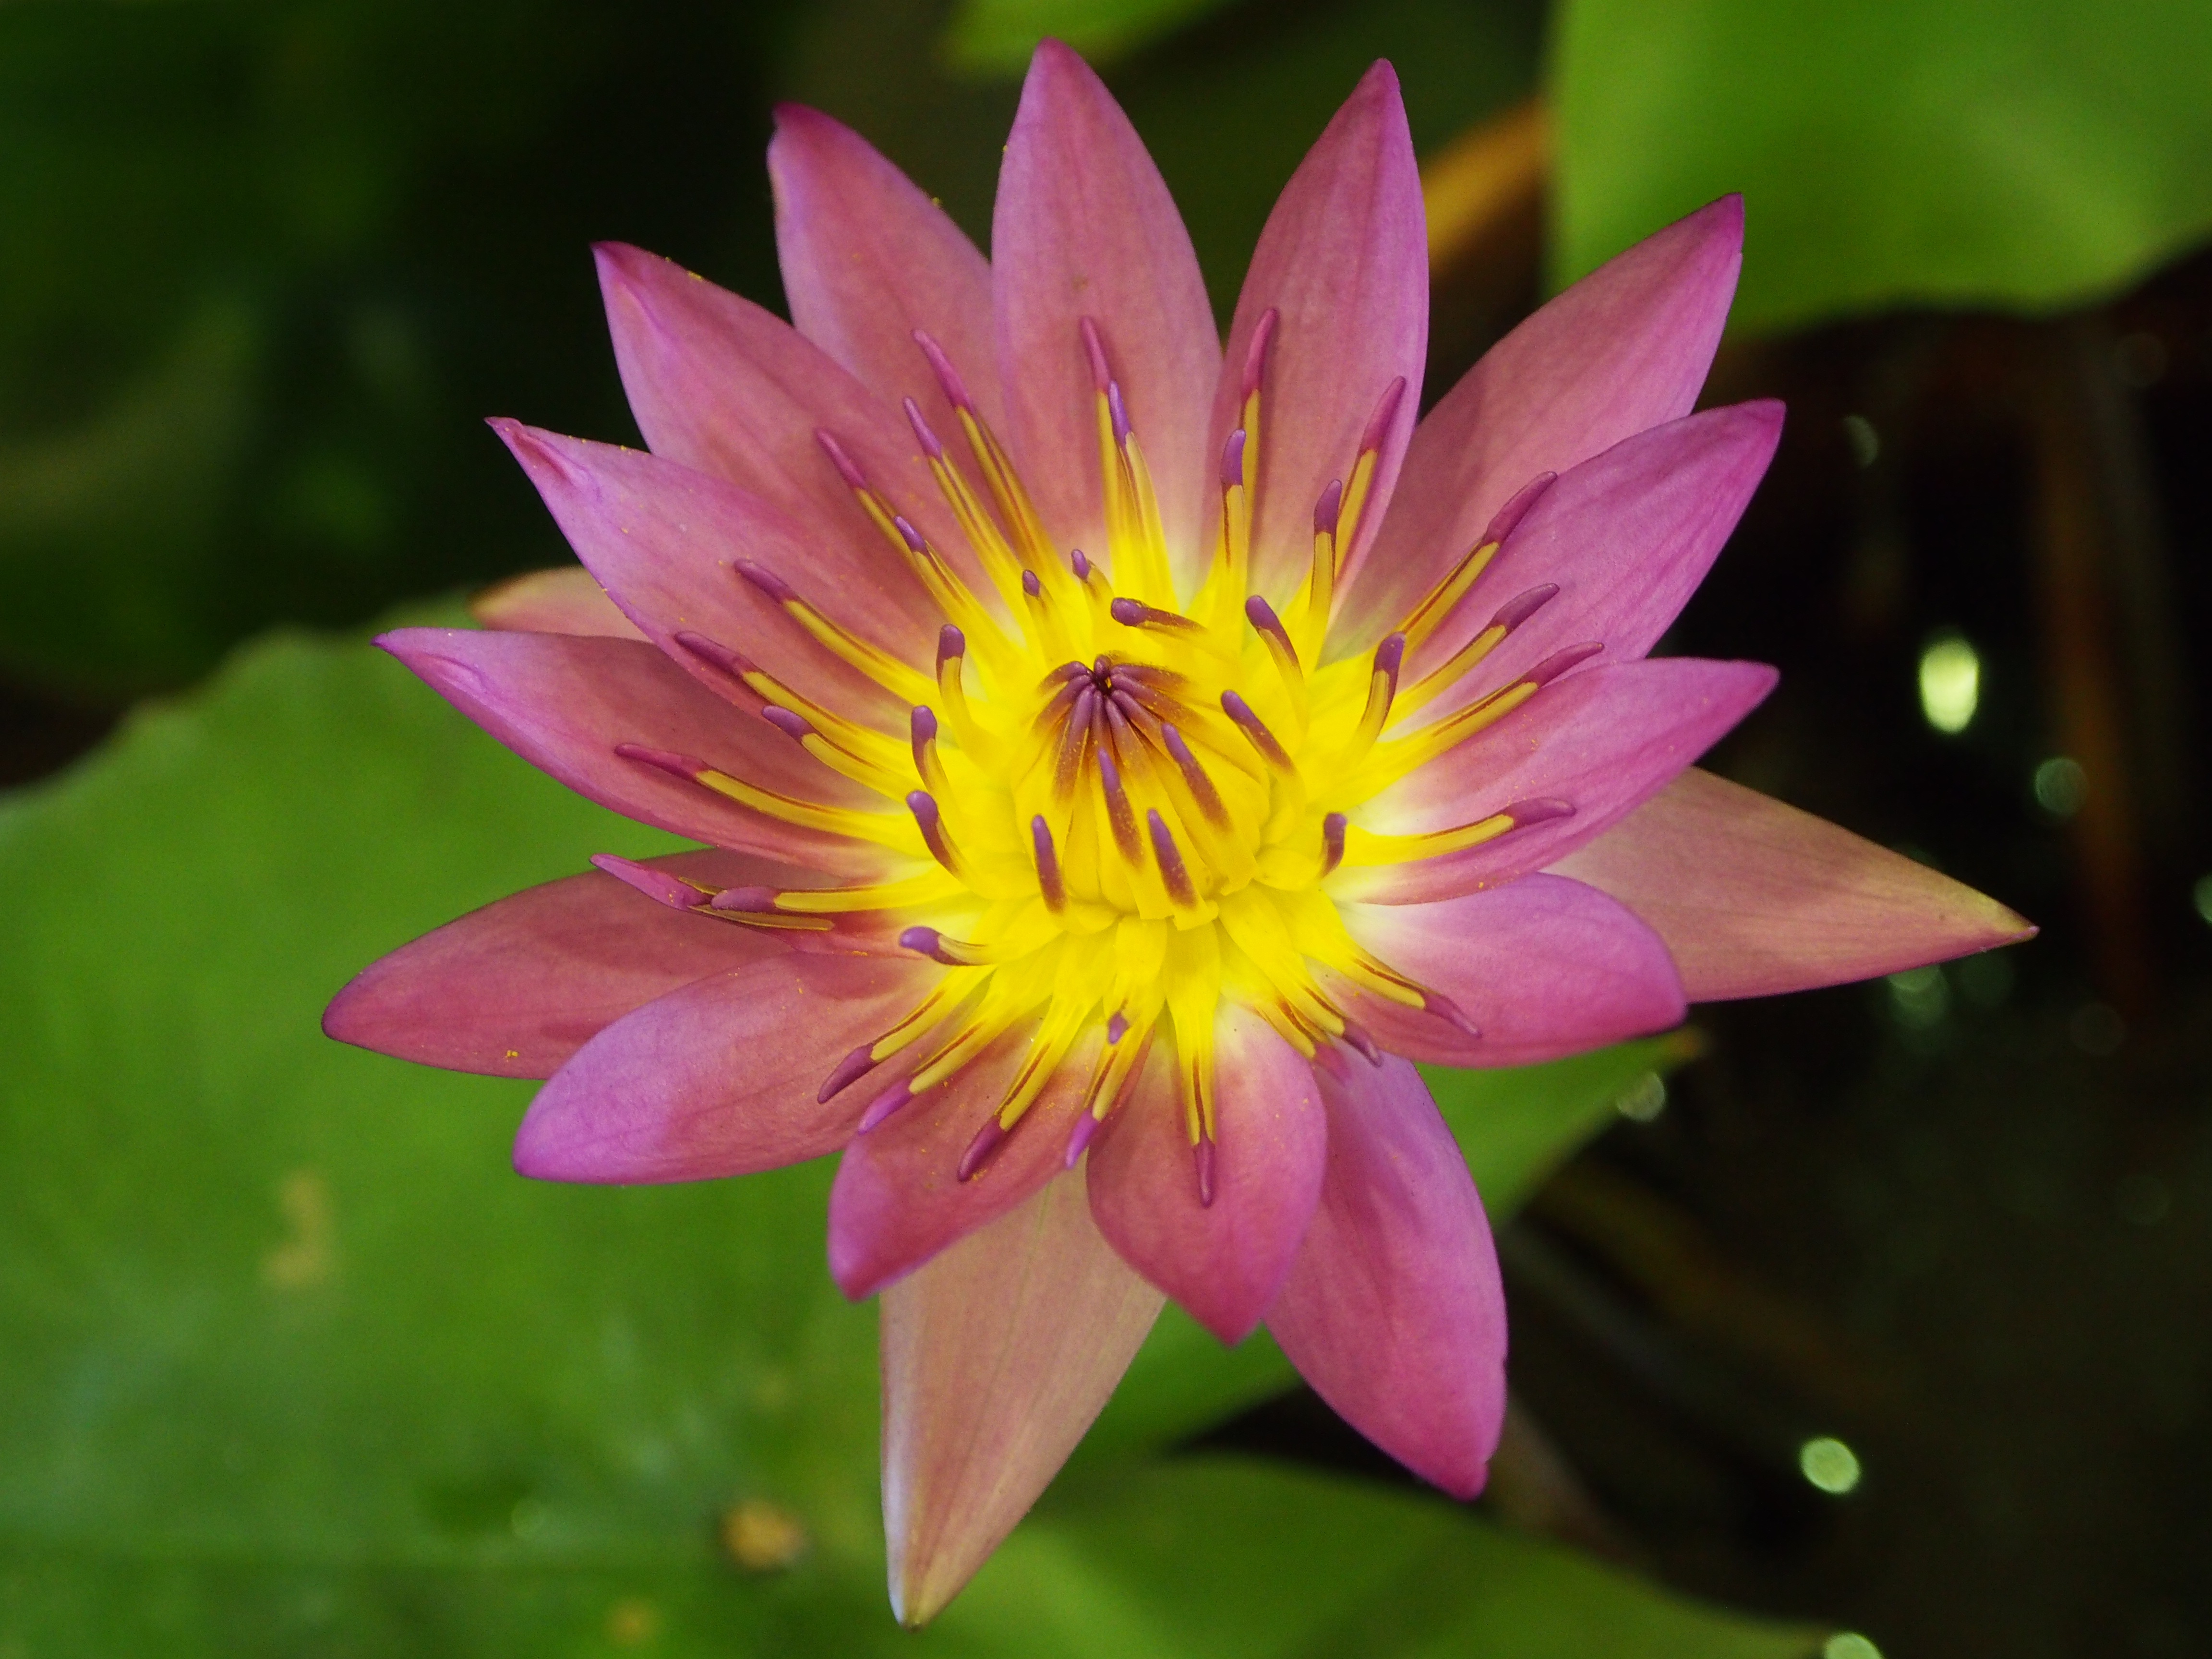
blossom, plant, flower, petal, botany, sacred lotus, aquatic plant, flora, wildflower, close up, lotus, macro photography, flowering plant, annual plant, pink and purple, land plant, lotus family, proteales, taipei flower market